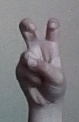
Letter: toot